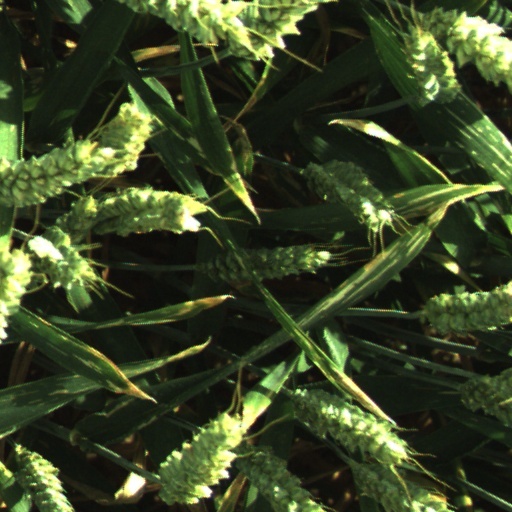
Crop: wheat